Carlos Murciano

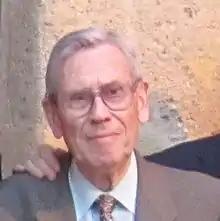
Carlos Murciano

Carlos Murciano (Arcos de la Frontera, 1931) is a Spanish poet and prose author, known as well as a musicologist, literary, and art critic.